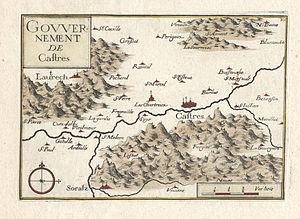
Carte de Castres et des environs le long de l'Agout.